Plymouth Fury

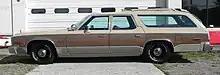
1977 Plymouth Gran Fury Sport Suburban

The 1977 model year mid-size B-body 1977 Plymouth Fury received a new front end with a chrome vertical bar grille and outline along with stacked rectangular headlights. Model and drivetrain offerings were unchanged from 1976 except that the Slant Six now had two-barrel carburetion replacing the one-barrel pot of previous years and was now standard on the Sport Fury two-door models. Optional V8 engines included the 318 two-barrel, 360 two- or four-barrel and 400 two- or four-barrel. The 440 four-barrel V8 was only offered in four-door models as part of the police package.